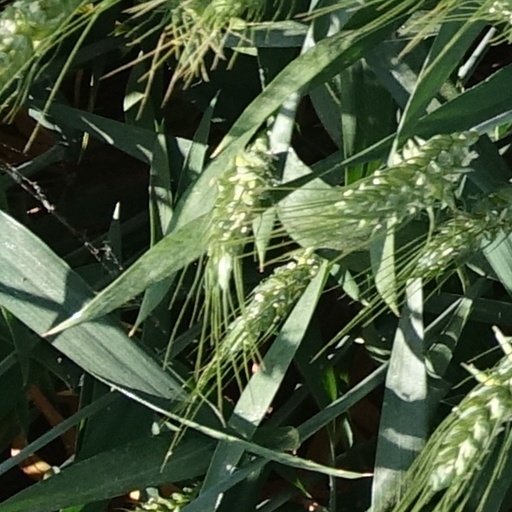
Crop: wheat